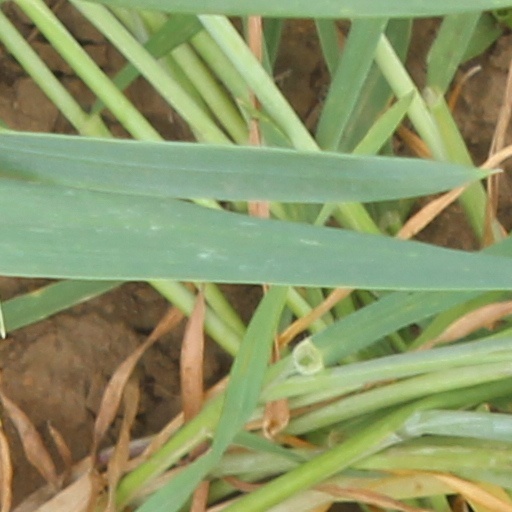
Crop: wheat